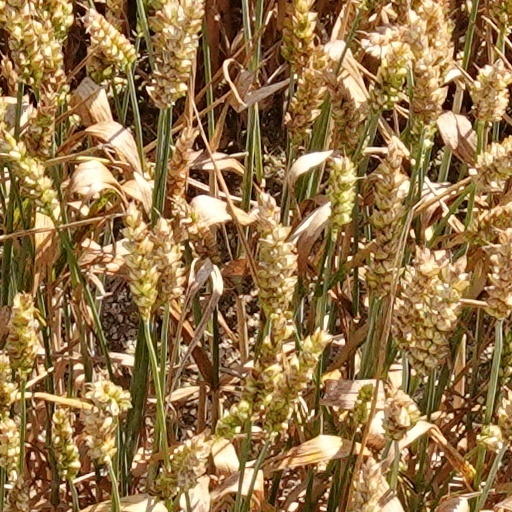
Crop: wheat